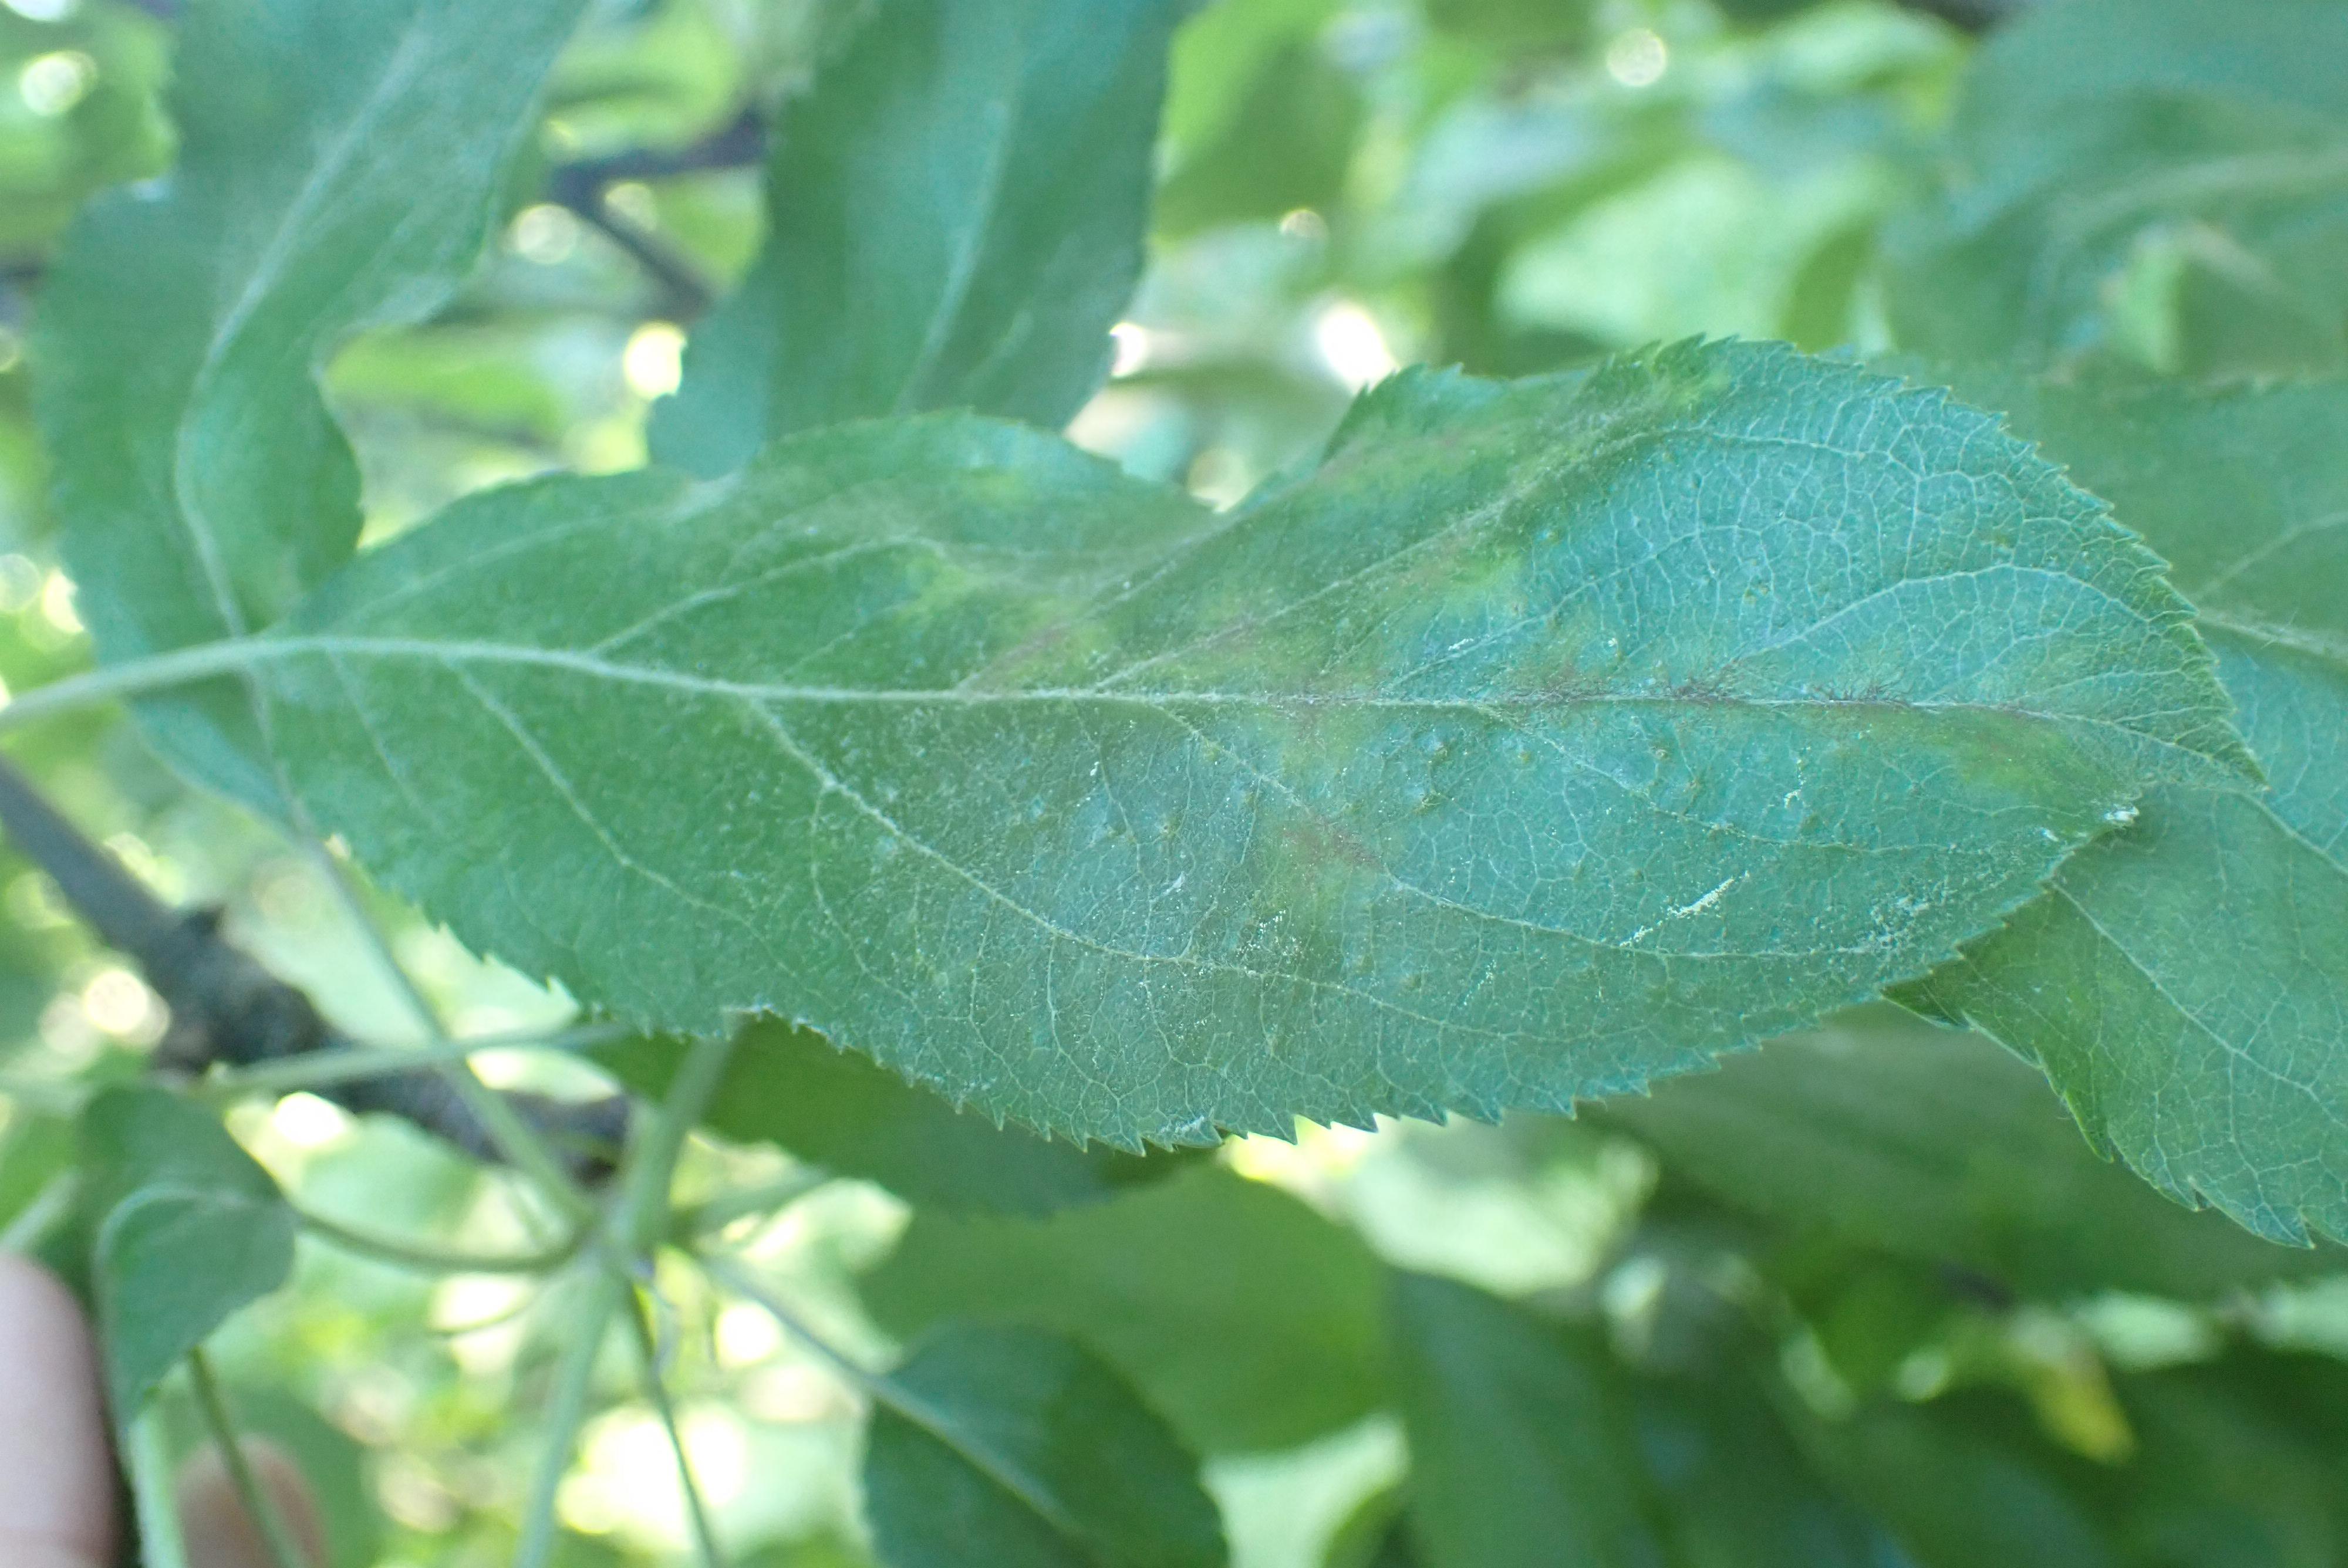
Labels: scab